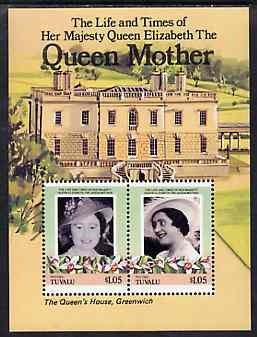
Tuvalu - Niutao 1985 Life & Times of HM Queen Mother (Leaders of the World) m/sheet showing The Queen's House, Greenwich unmounted mint
Tuvalu - Niutao 1985 Life & Times of HM Queen Mother (Leaders of the World) m/sheet showing The Queen's House, Greenwich unmounted mint
Brand: AGStamps
Category: Arts & Entertainment > Hobbies & Creative Arts > Collectibles > Postage Stamps > Commemorative Stamps